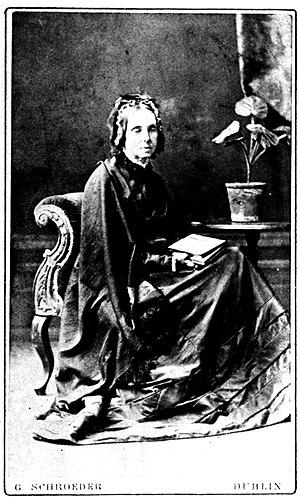
Mary Ball est une naturaliste et entomologiste irlandaise plus connue pour ses études des Odonata et pour sa découverte de la stridulation chez les insectes aquatiques de la famille des Corixidae.